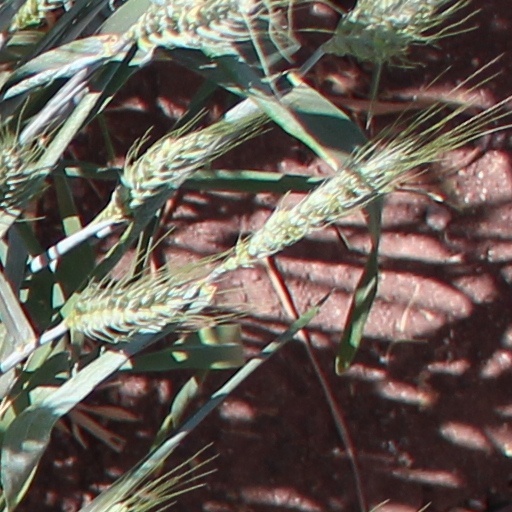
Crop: wheat